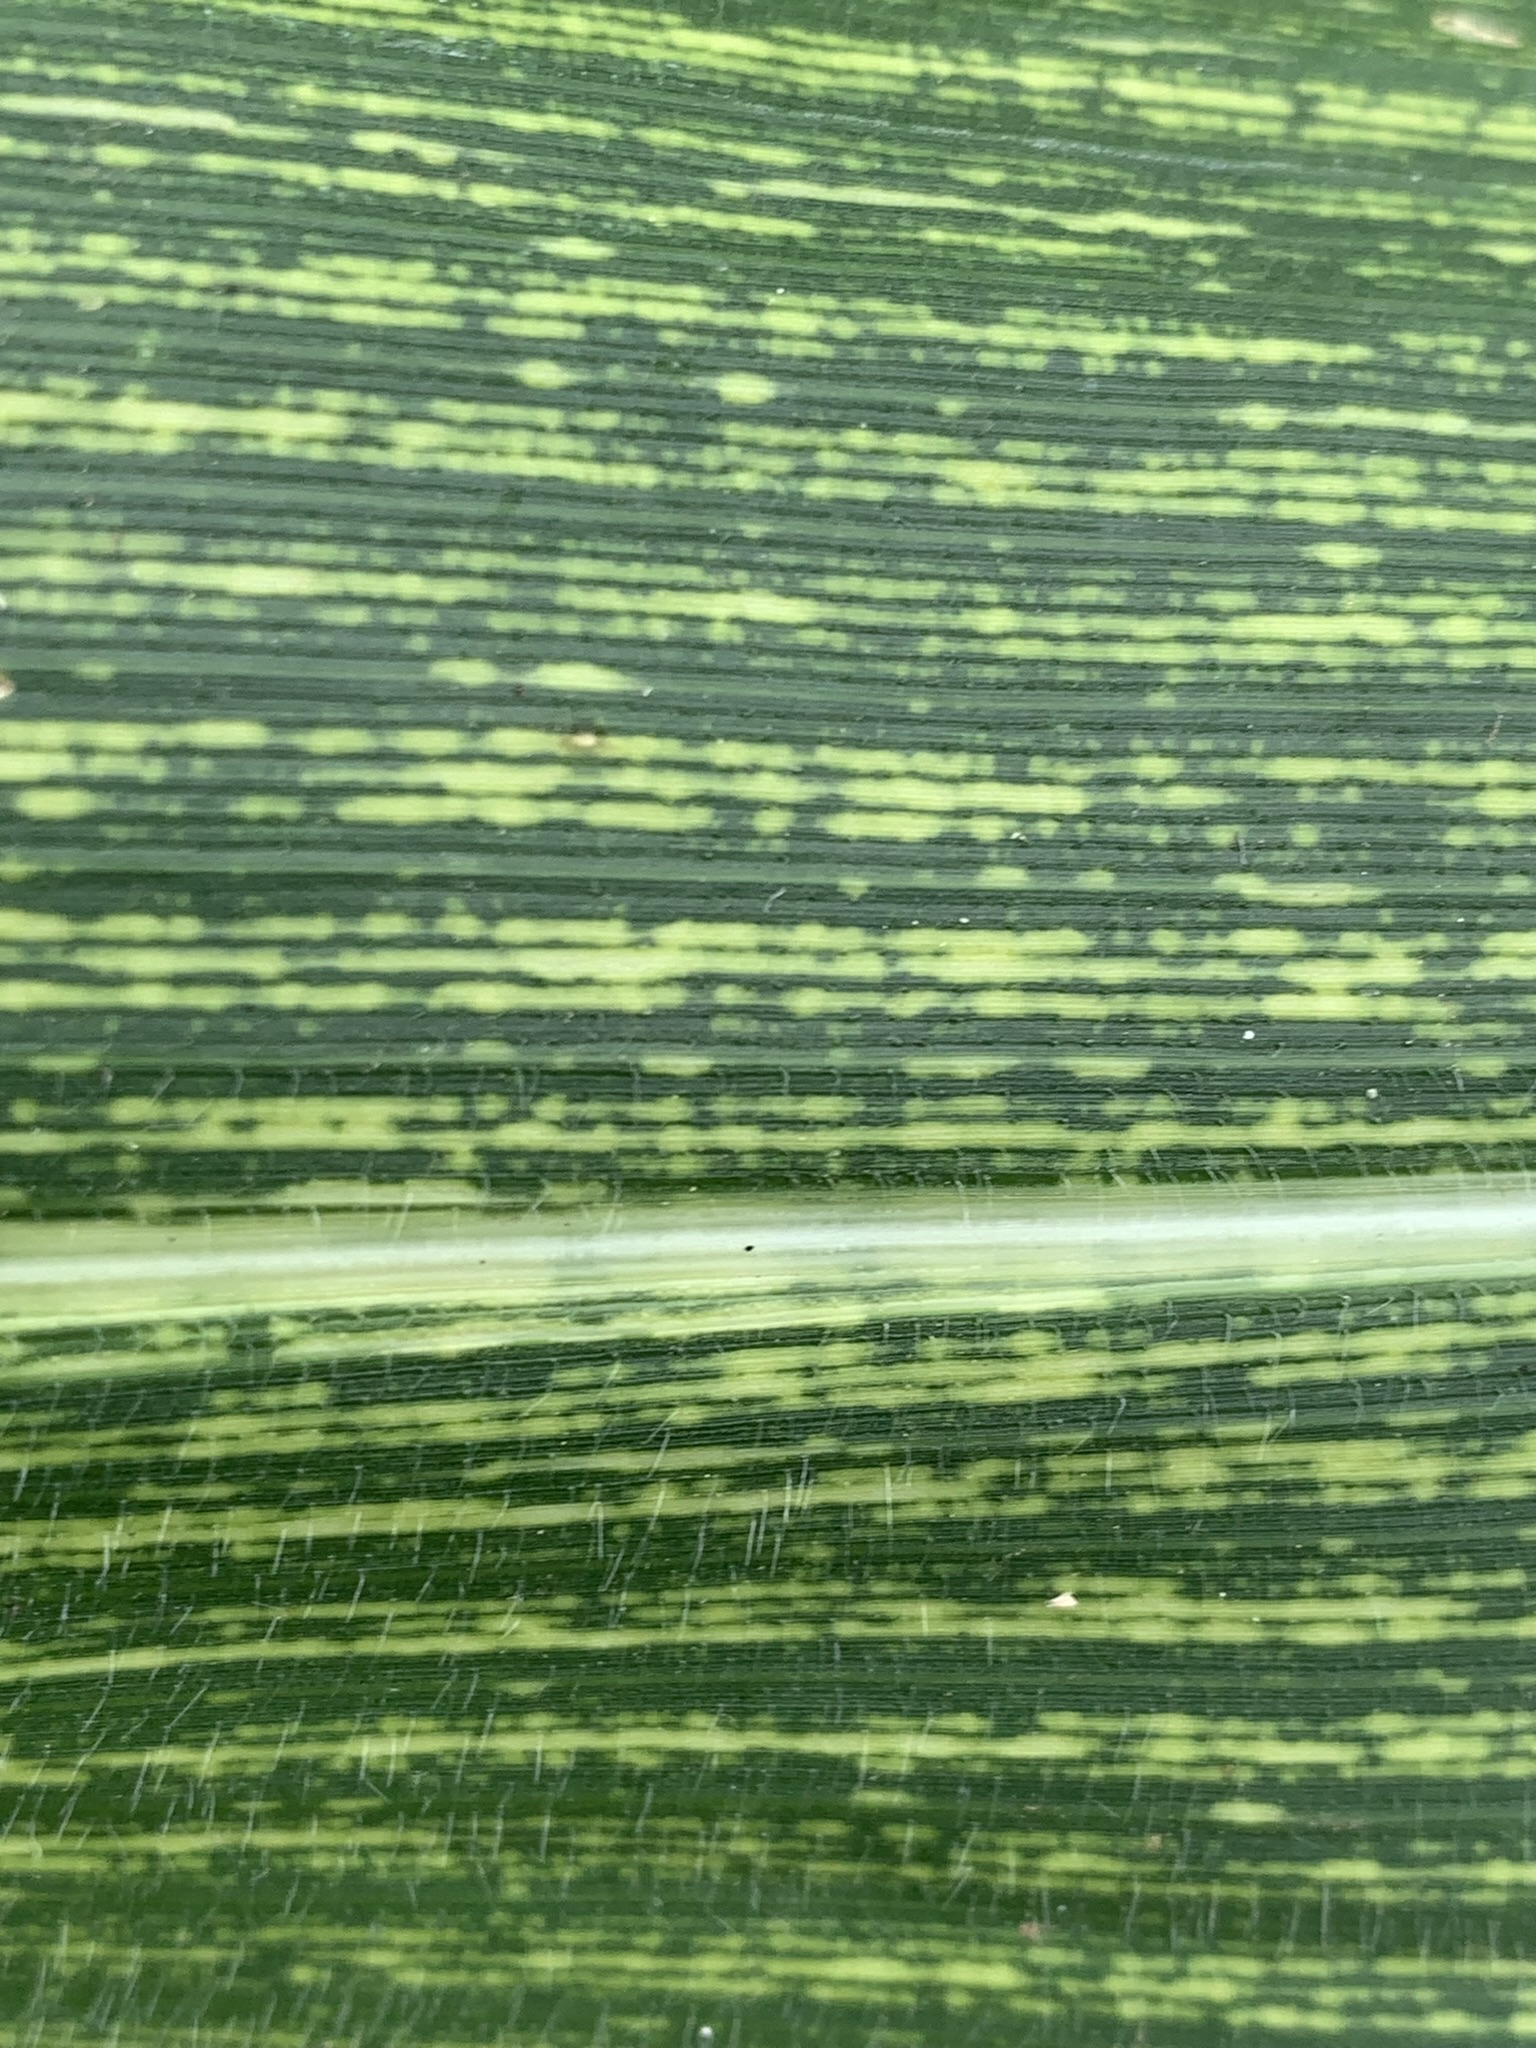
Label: MSV